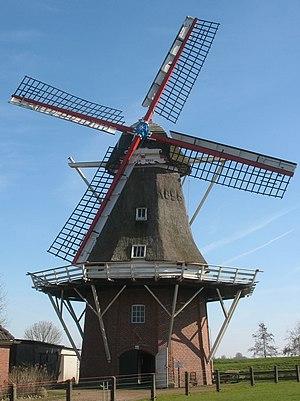
Cet article recense les moulins à vent de la province de Frise, aux Pays-Bas.